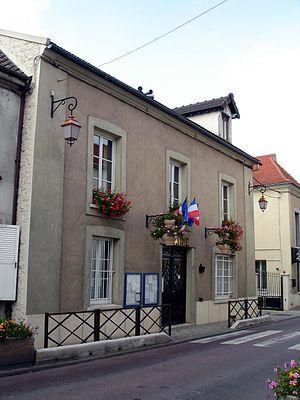
Mairie de Bonneuil-en-France (Val-d'Oise), France
Bonneuil-en-France est une commune française située dans le département du Val-d'Oise, en région Île-de-France.